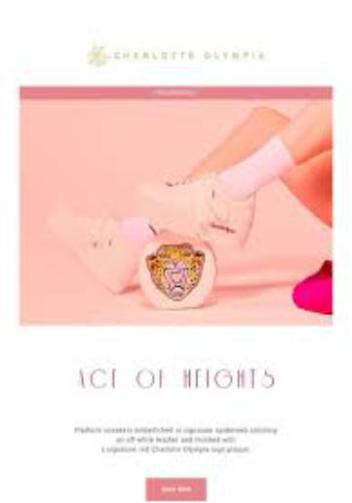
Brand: charlotte olympia
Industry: Clothes